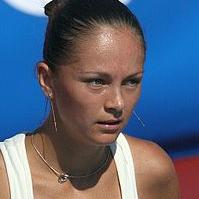
Age: 25